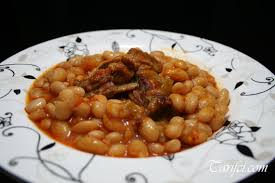
Yemek: kuru_fasulye